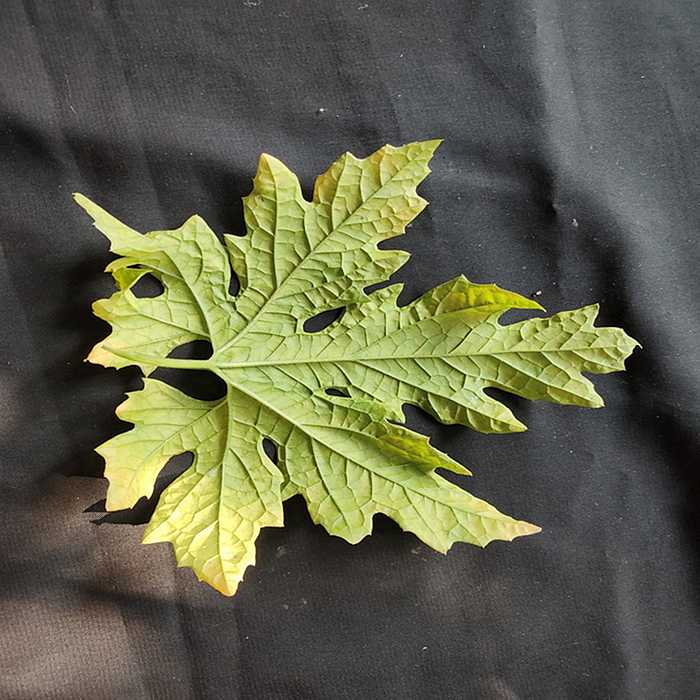
Plant: Bitter Gourd
Label: Mosaic virus